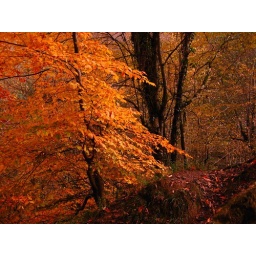
Safarood park .... Javaherde s road ... ramsar ...Iran by Hossein Gazorsprig tree